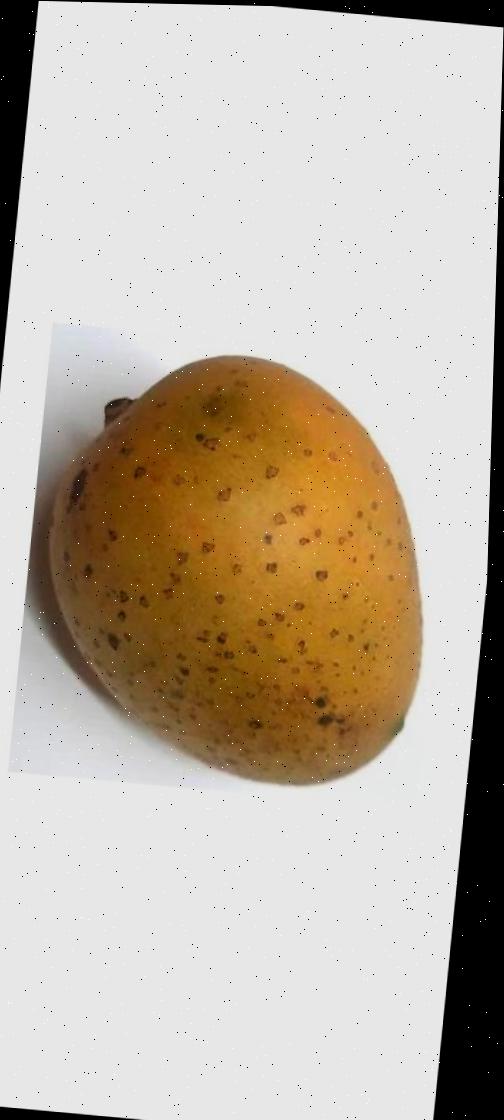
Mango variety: Gourmoti